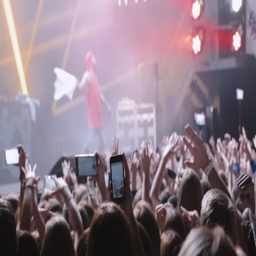
audience with hands raised at a music festival and lights streaming down from above the stage .